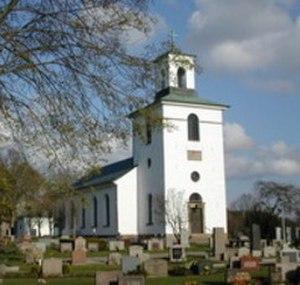
Slöinge est un village et paroisse en Halland, Suède. Le village a une population de 974 habitants.